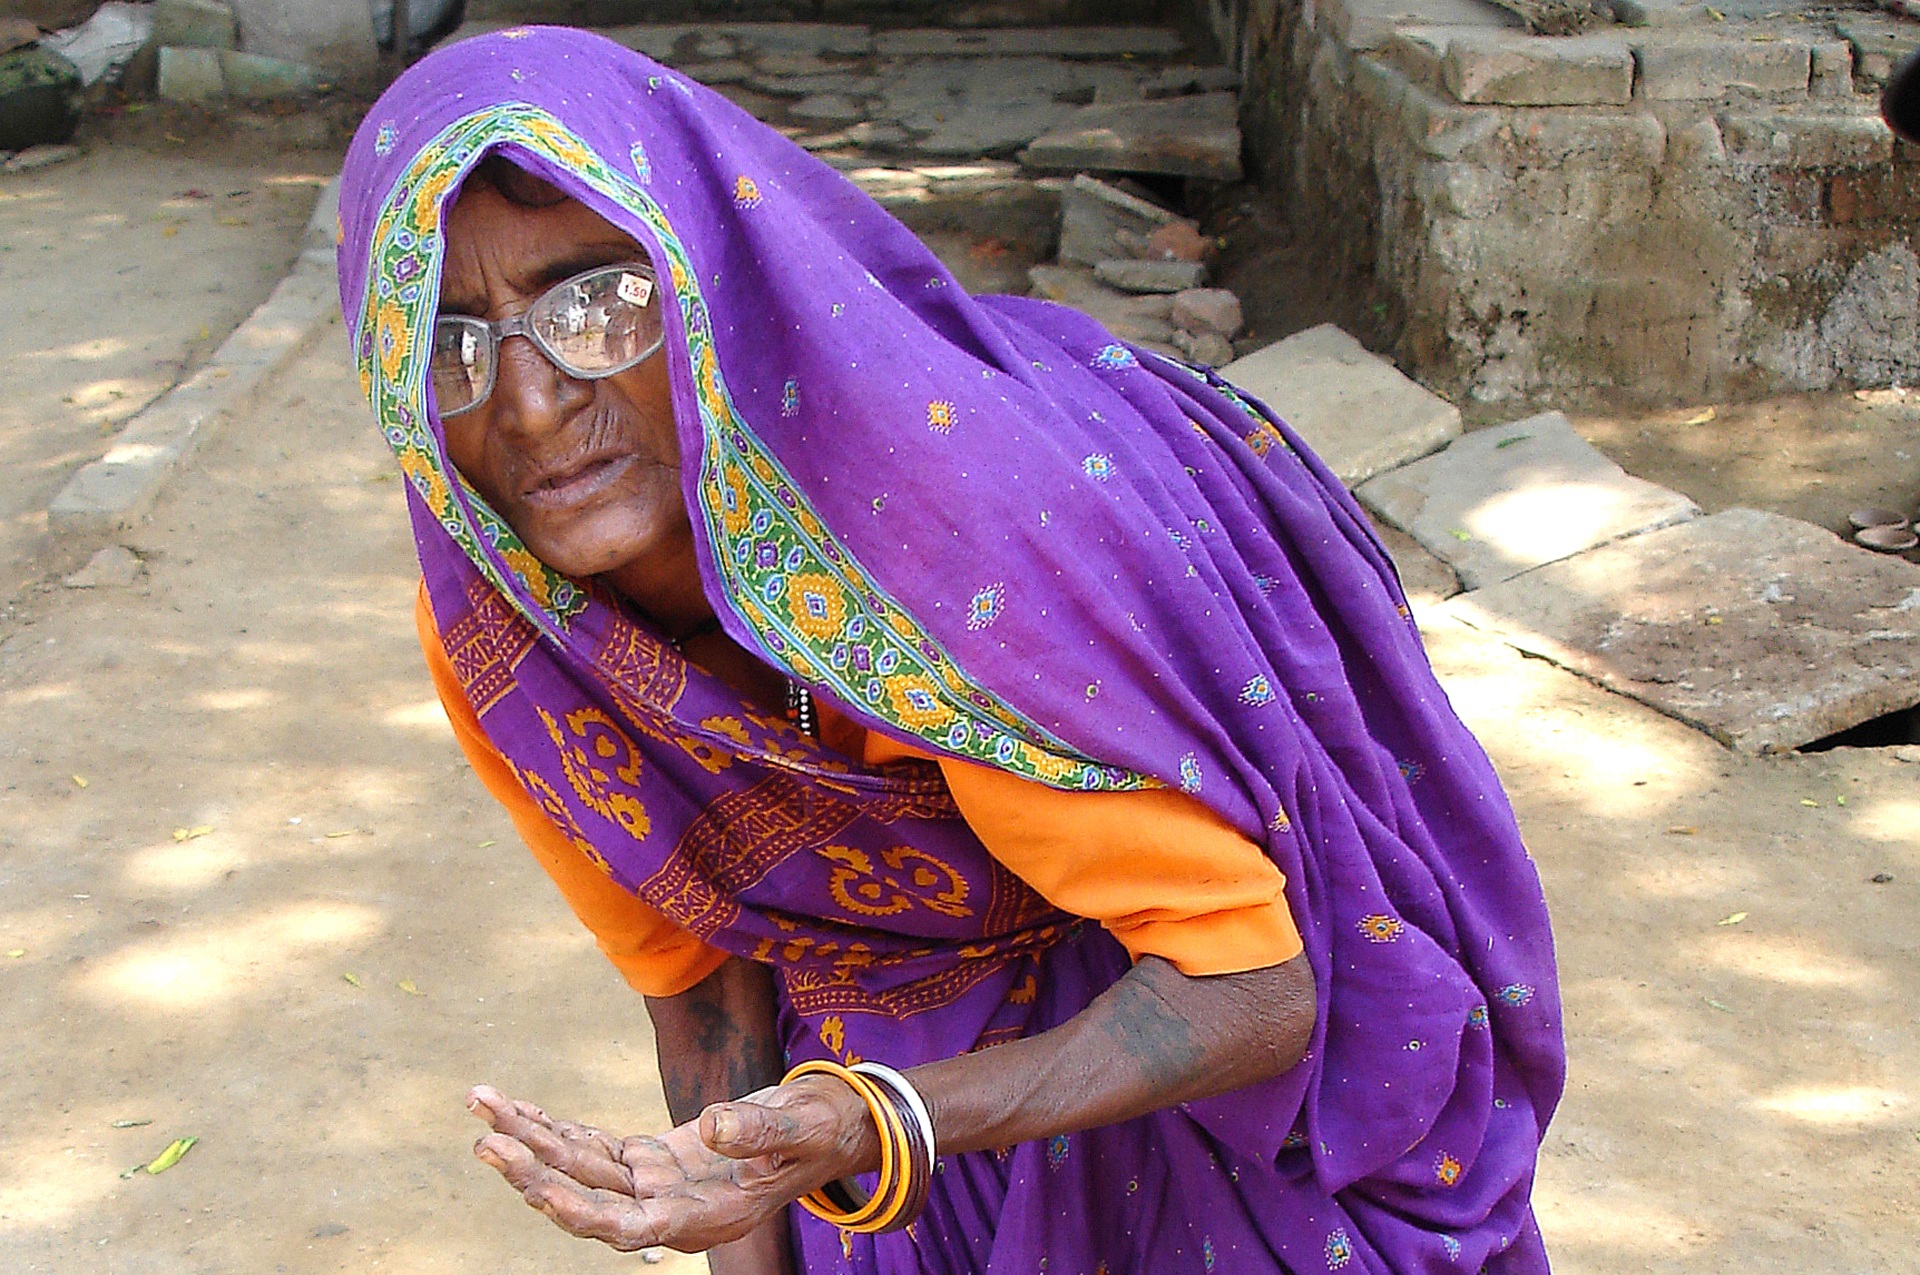
woman, purple, color, clothing, old woman, temple, poverty, sari, india, tradition, begging